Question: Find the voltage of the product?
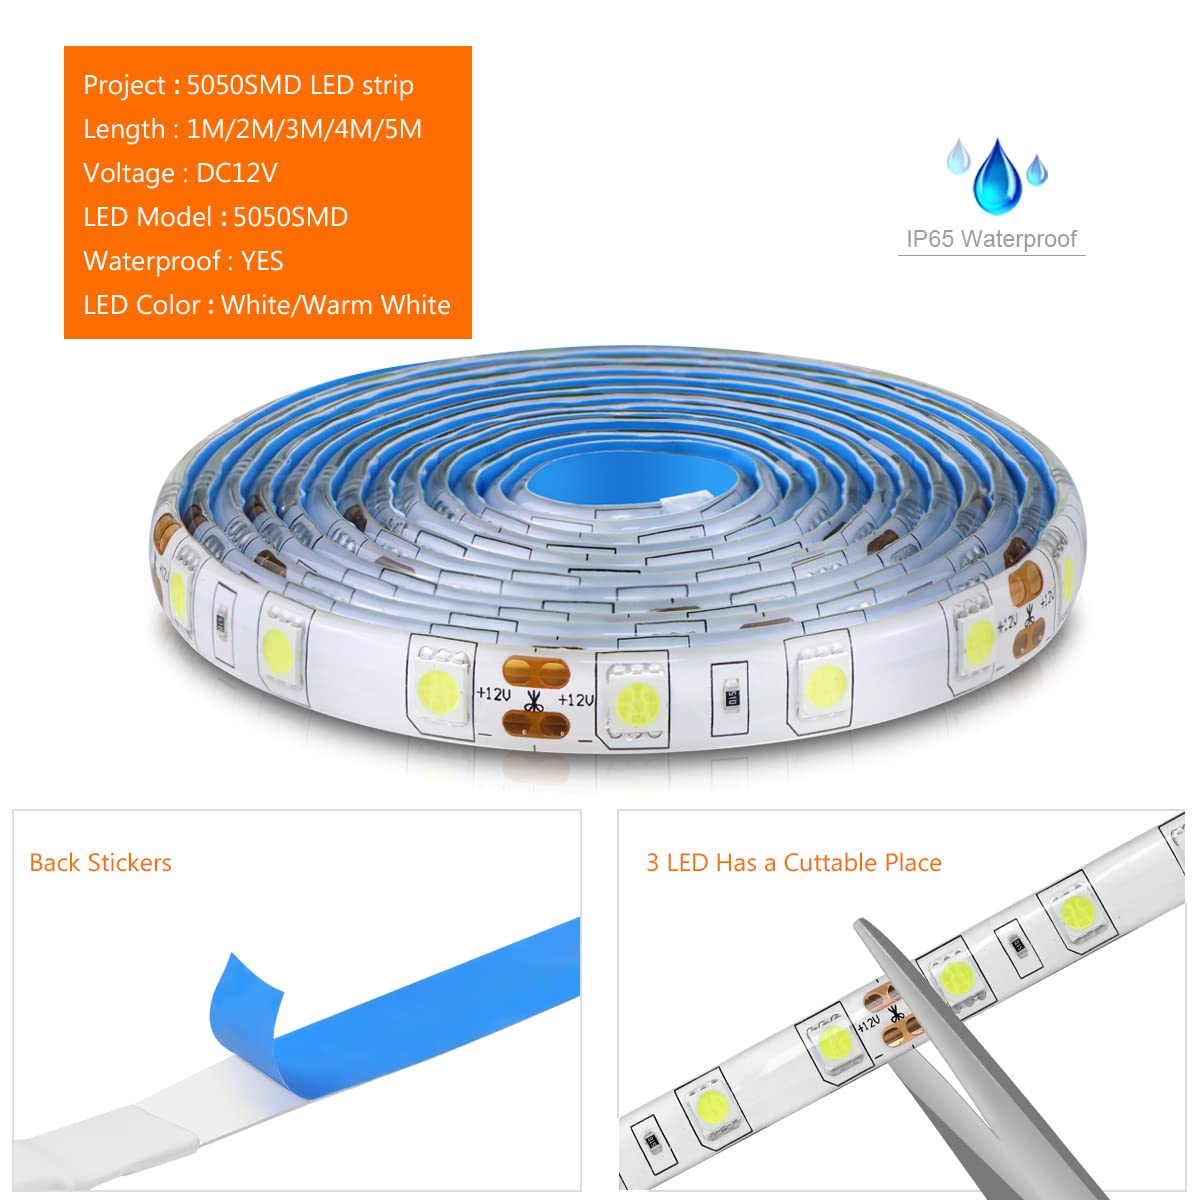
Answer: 12.0 volt